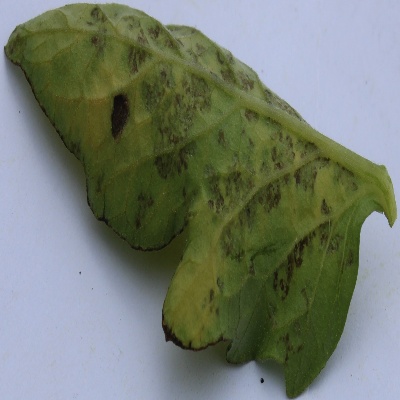
Crop: Tomato
Condition: septoria leaf spot